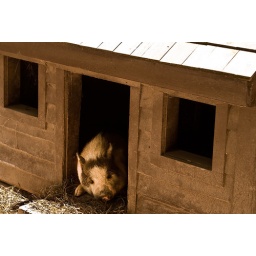
Lazy pot bellied pig sleeping in the house at southwick zoo in Massachusetts